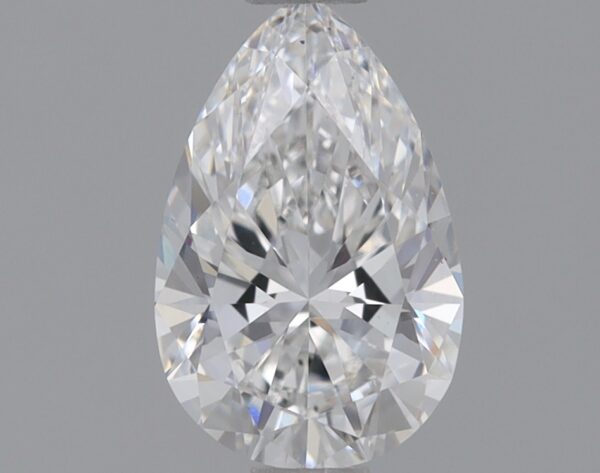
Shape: pear
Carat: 0.7
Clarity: VS1
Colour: E
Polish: EX
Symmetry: EX
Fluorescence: NONE
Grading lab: IGI
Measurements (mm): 7.72 x 4.96 x 3.12